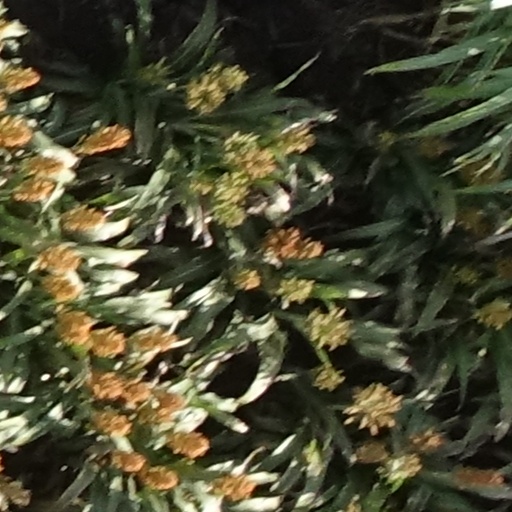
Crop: sorghum